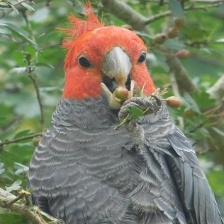
Species: GANG GANG COCKATOO
Scientific name: CALLOCEPHALON FIMBRIATUM
ImageNet parent category: sulphur-crested_cockatoo